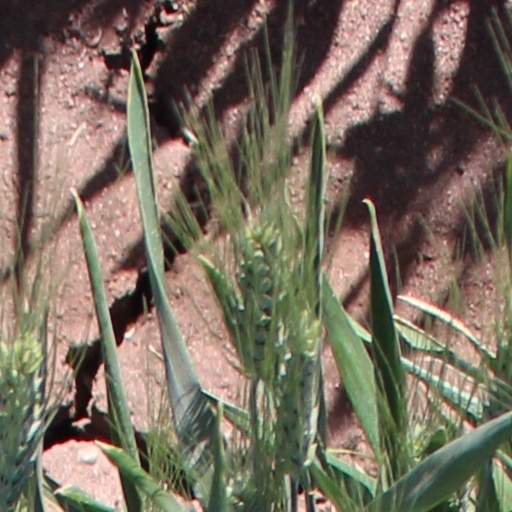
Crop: wheat